Shank (2010 film)

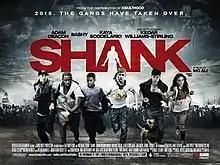
Official film poster

Shank is a 2010 British action film directed by first-time filmmaker Mo Ali. Written by Paul Van Carter, it was shot in London in 2009. The movie stars Adam Deacon, Bashy, Jennie Jacques, Kaya Scodelario, Kedar Williams-Stirling and Rory Beresford in the lead roles. It was released on 26 March 2010.